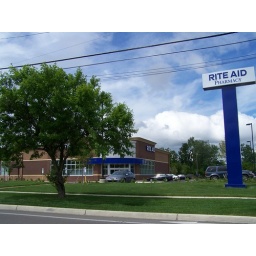
A little over seven weeks later, the street sign is erected and the Rite Aid is open for business.